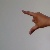
The image shows a hand gesture representing the letter 'Z' in Indian Sign Language.